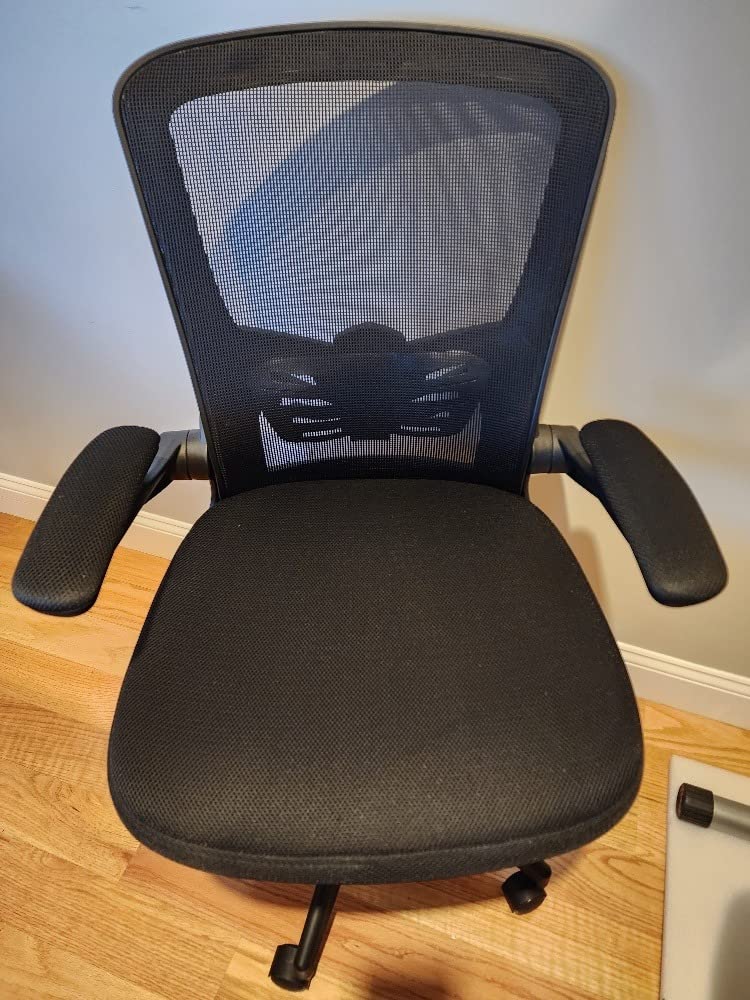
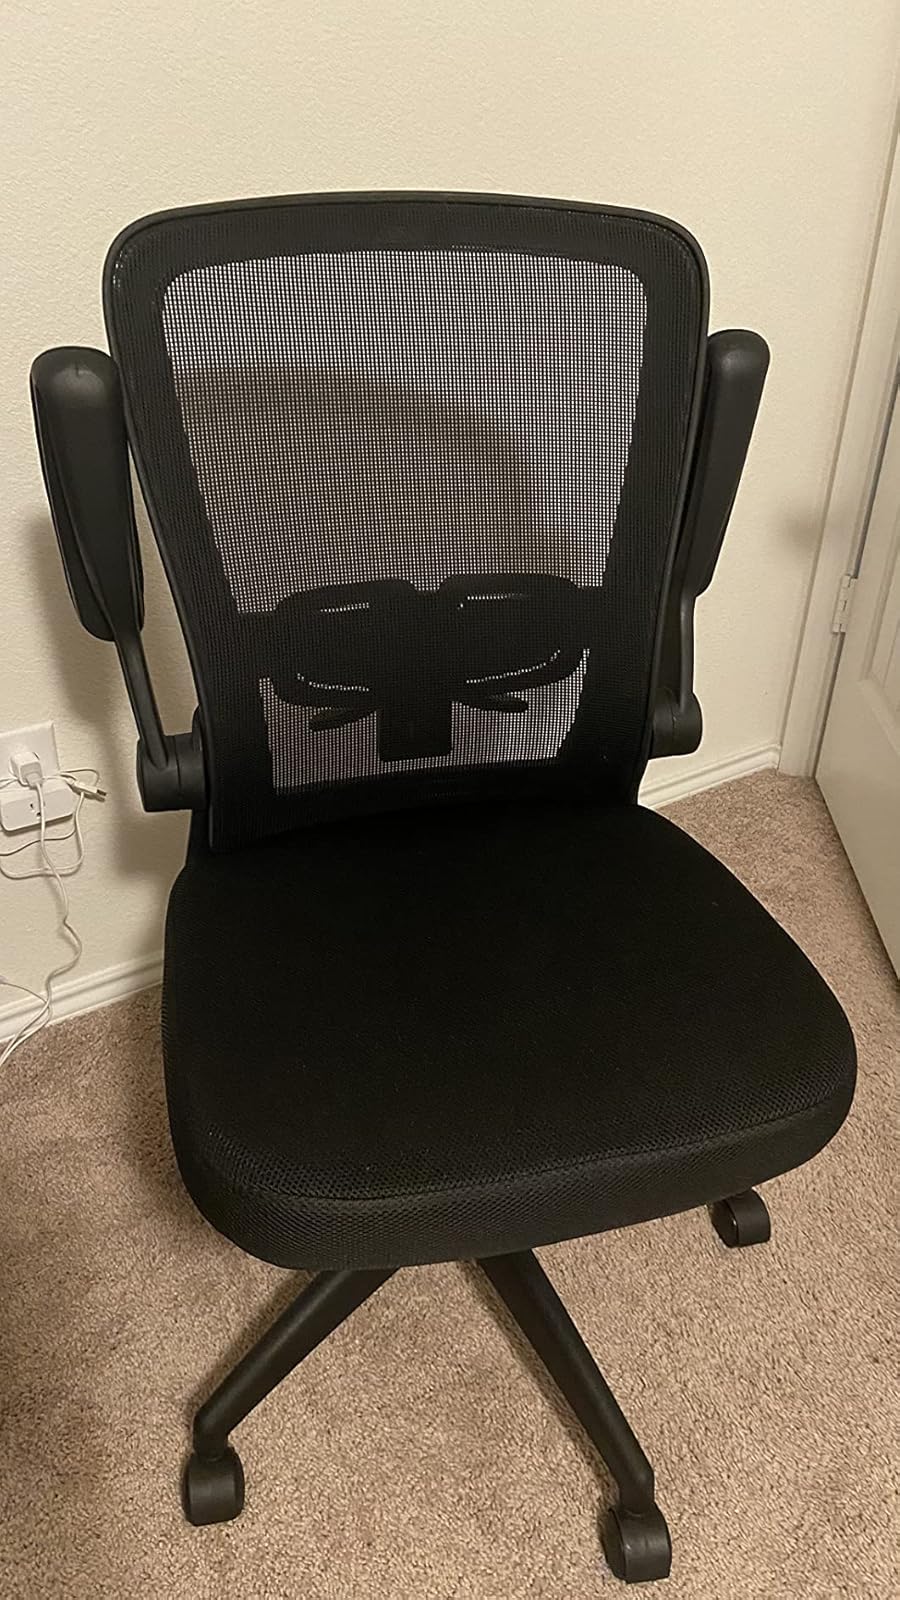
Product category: items_chair
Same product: yes